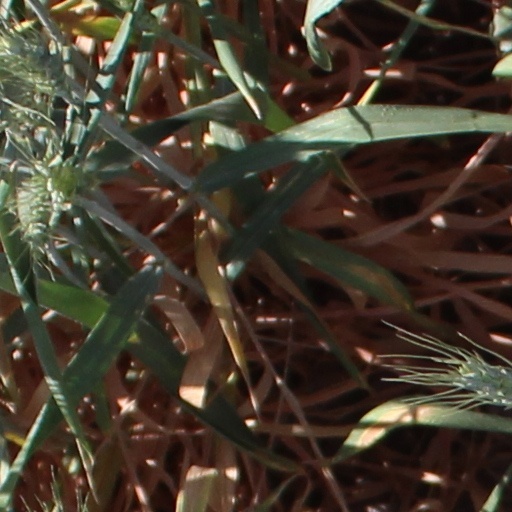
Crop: wheat